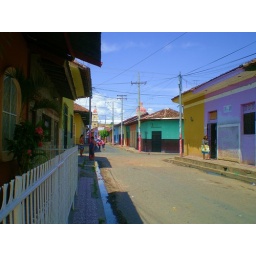
Colorful houses in a street near the main square in Granada